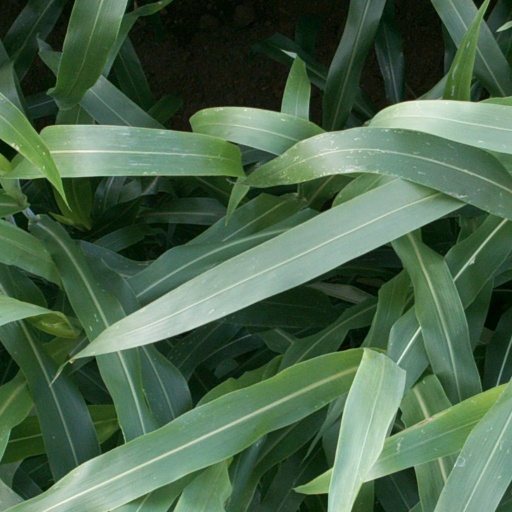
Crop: sorghum